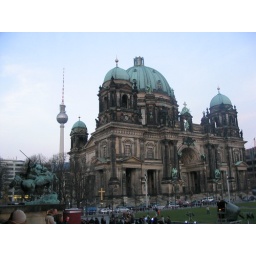
Berlin Cathedral, with Fernsehturm television tower in background